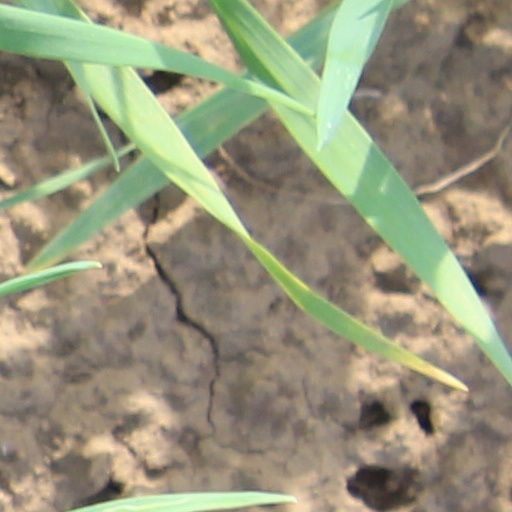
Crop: wheat